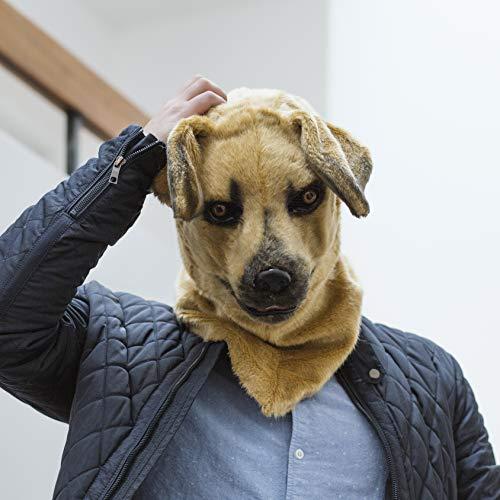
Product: Thumbsup UK, Dog Mask, Costume, MRDOG
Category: Toys & Games | Dress Up & Pretend Play | Masks
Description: Realistic, moving mouth mask will definitely attract people’s attention.
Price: $55.65
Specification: ProductDimensions:7.9x17.7x5.9inches|ItemWeight:13.1ounces|ShippingWeight:1.37pounds(Viewshippingratesandpolicies)|DomesticShipping:ItemcanbeshippedwithinU.S.|InternationalShipping:ThisitemcanbeshippedtoselectcountriesoutsideoftheU.S.LearnMore|ASIN:B071DDJLHF|Itemmodelnumber:MRDOG|Manufacturerrecommendedage:6yearsandup